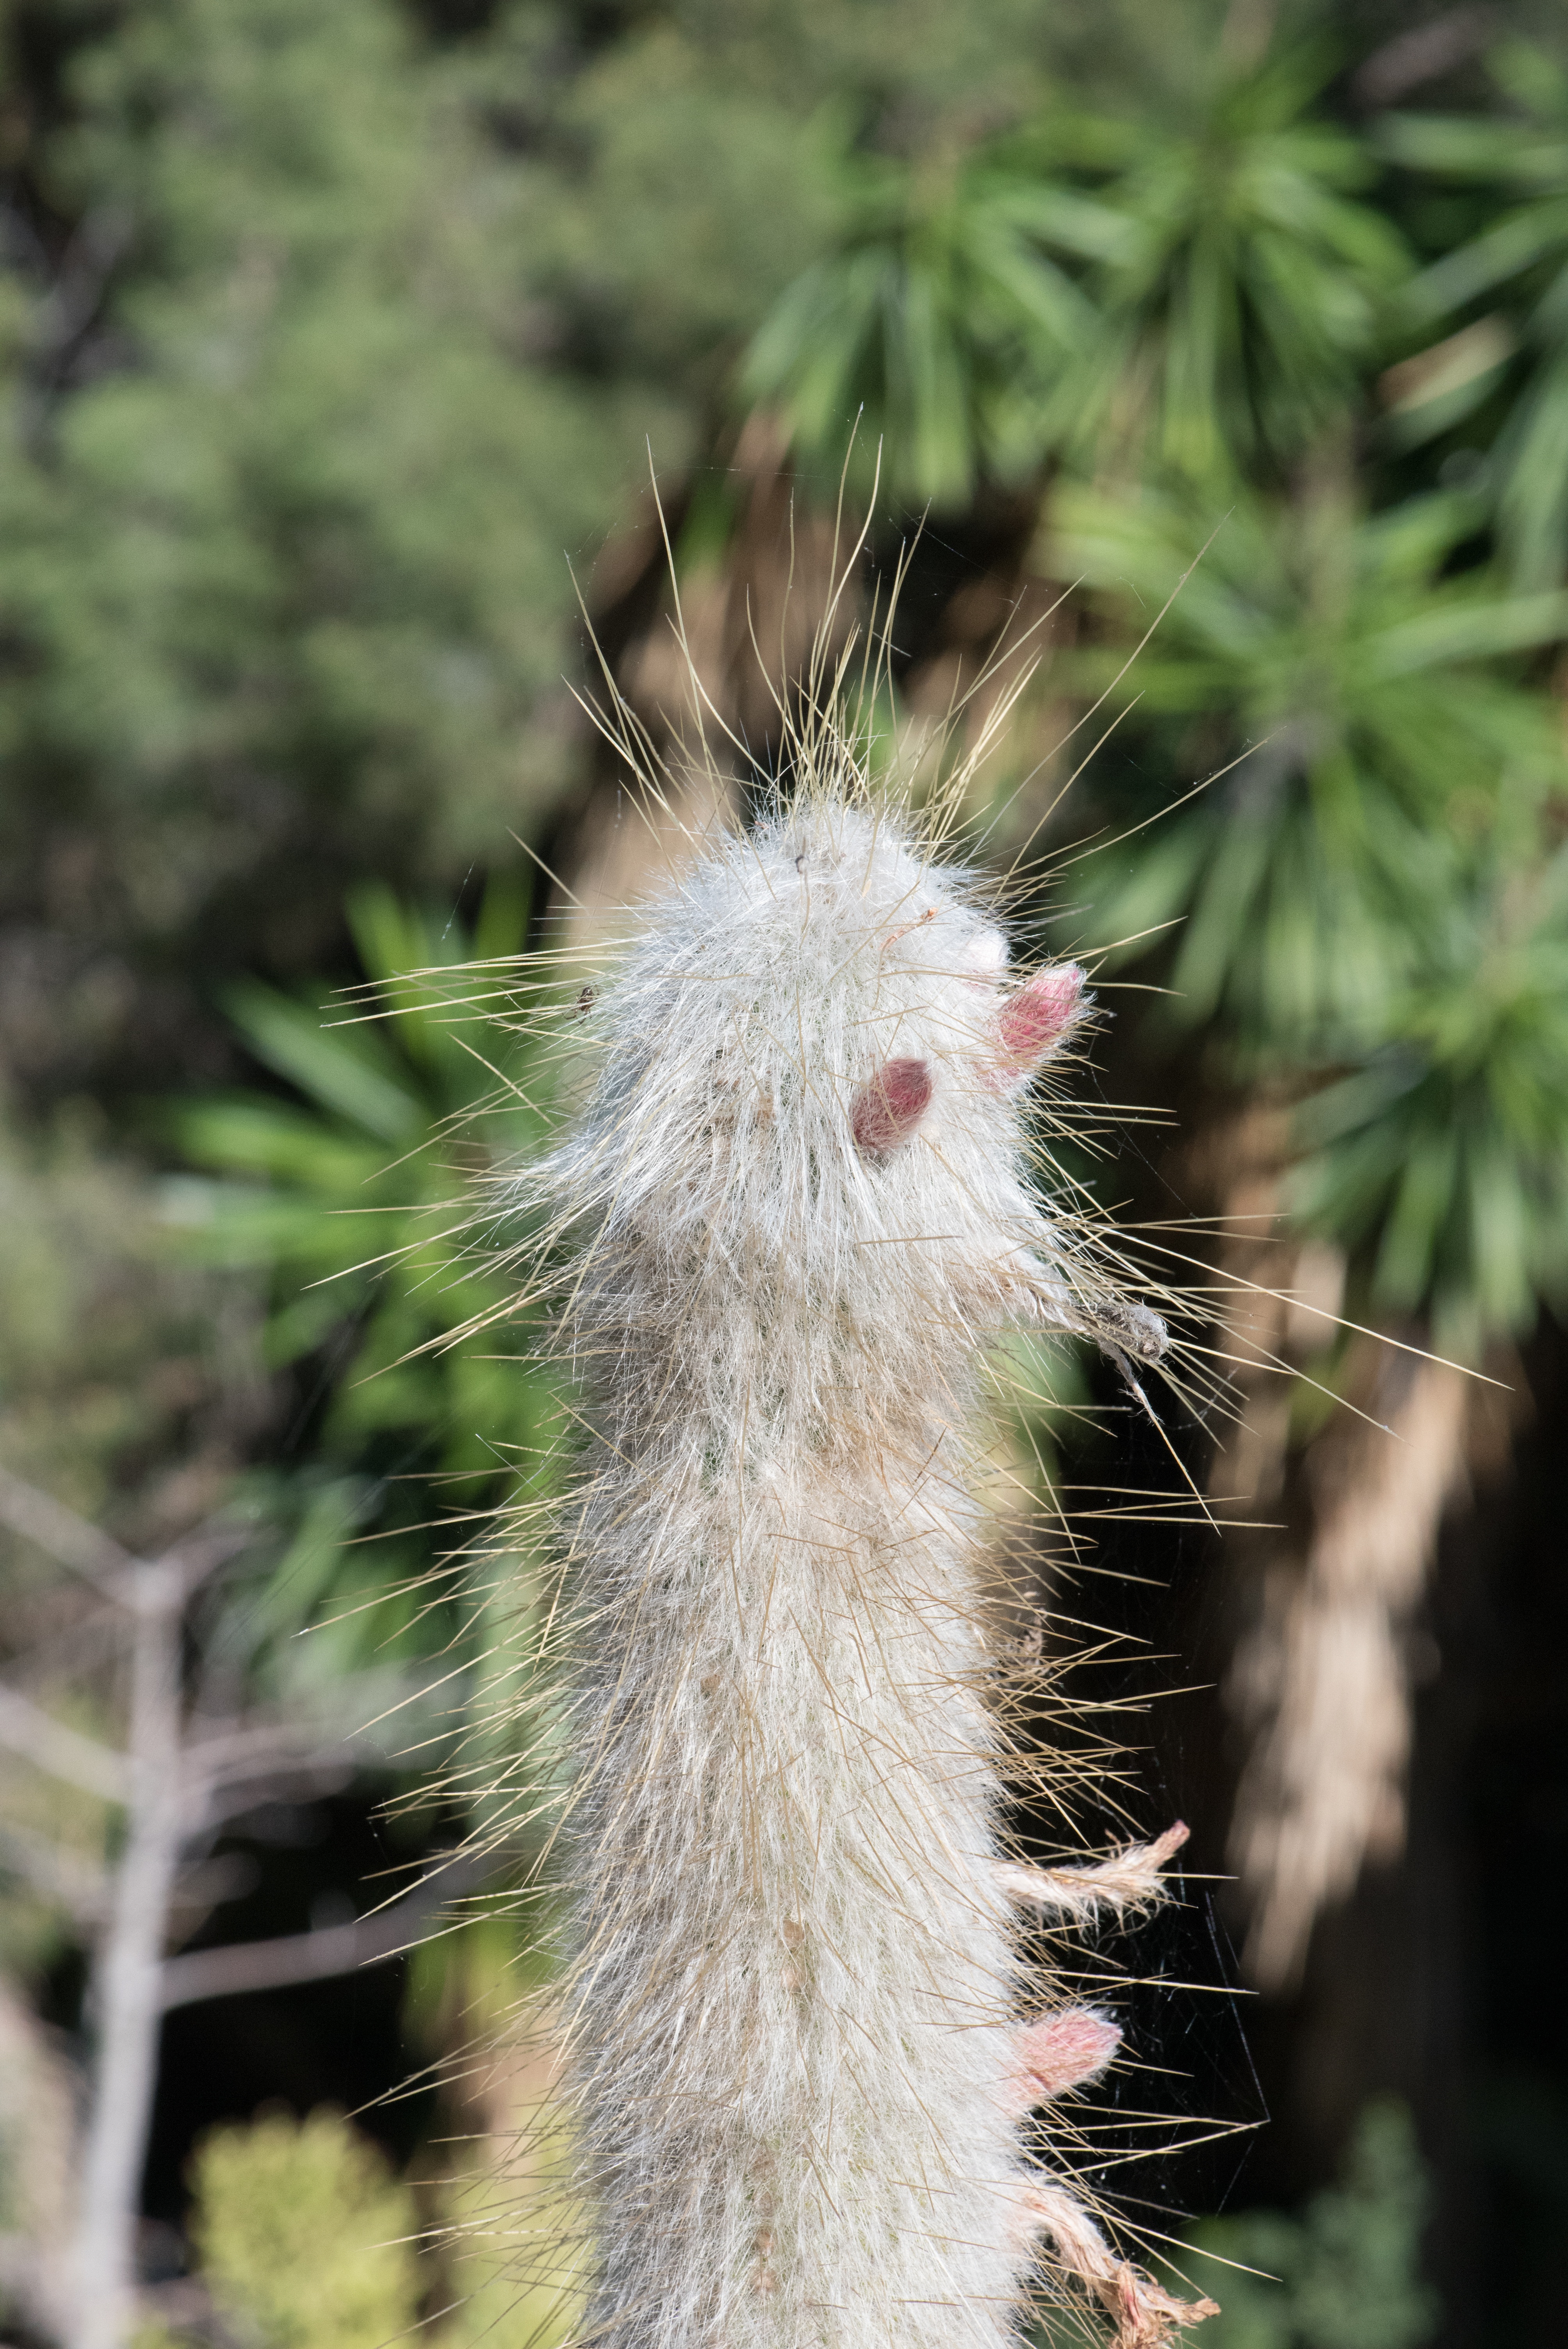
nature, grass, cactus, plant, flower, wildlife, wild, green, vegetable, botany, garden, flora, fauna, skewers, thorny, flowering plant, desert plant, grass family, land plant, thorns spines and prickles